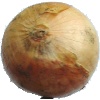
Label: Onion White 1